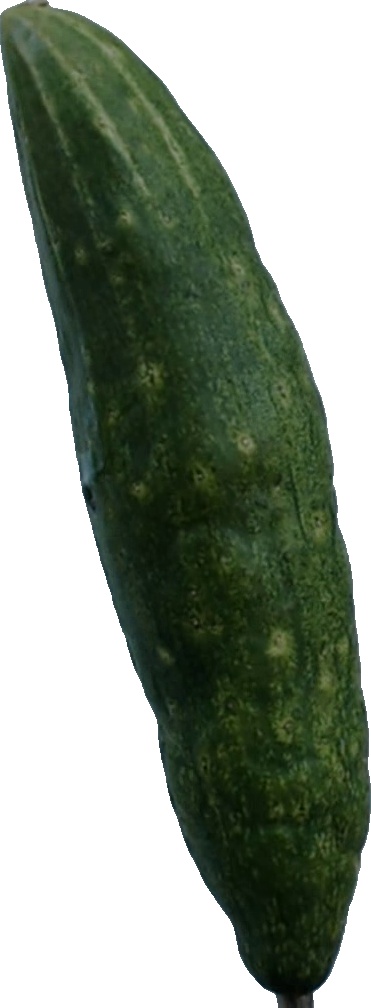
Label: cucumber_3